Boxing

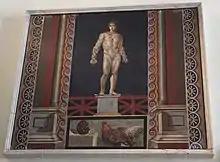
A boxer and a rooster in a Roman mosaic of first century AD at the National Archaeological Museum, Naples

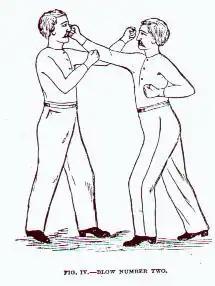
A straight right demonstrated in Edmund Price's "The Science of Defence: A Treatise on Sparring and Wrestling", published in 1867

Hitting with different extremities of the body, such as kicks and punches, as an act of human aggression, has existed across the world throughout human history, being a combat system as old as wrestling. However, in terms of sports competition, due to the lack of writing in the prehistoric times and the lack of references, it is not possible to determine rules of any kind of boxing in prehistory, and in ancient times only can be inferred from the few intact sources and references to the sport.